Ex parte McCardle

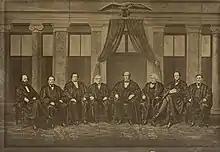
The Chase Court in 1868.

Chief Justice Chase, writing for a unanimous court, validated congressional withdrawal of the Court's jurisdiction. The basis for this repeal was the exceptions clause of Article III, section 2. But Chase pointedly reminded his readers that the 1868 statute repealing jurisdiction "does not affect the jurisdiction which was previously exercised." Since the Court held it lacked jurisdiction to hear the case, the second question was not answered. Since Congress had withdrawn jurisdiction to hear the case, McCardle had no legal recourse to challenge his imprisonment in federal court.